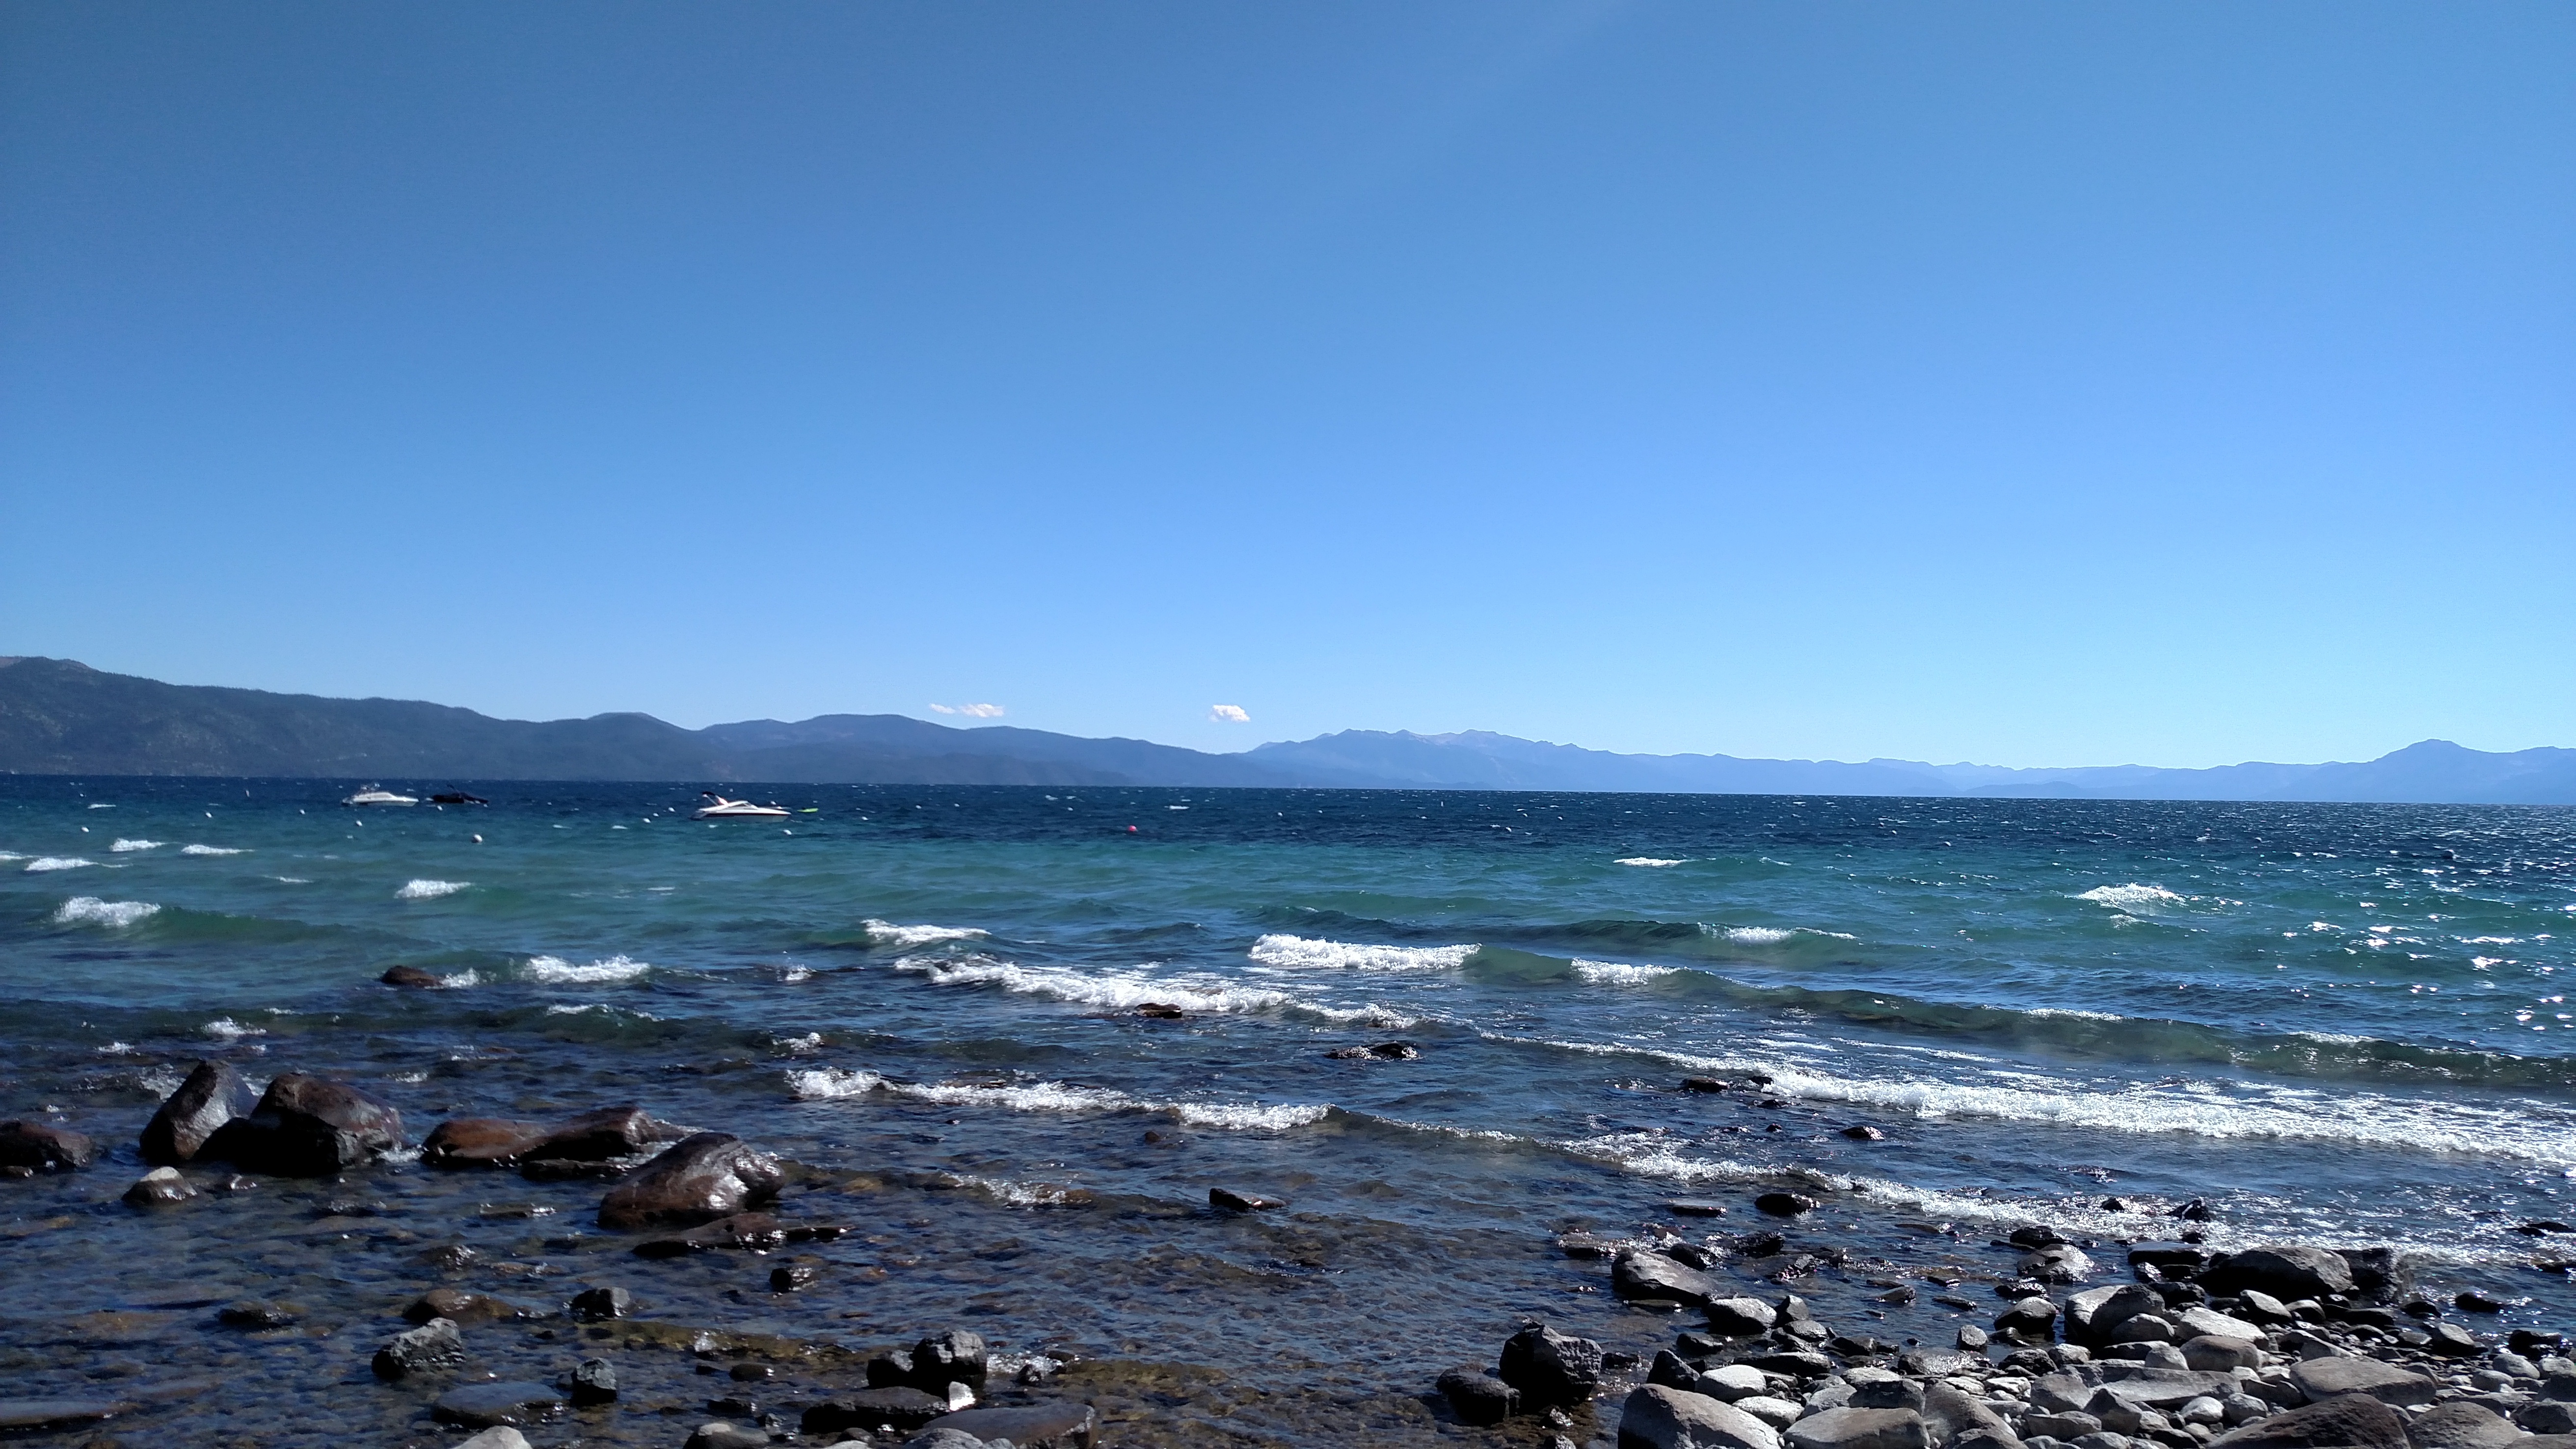
beach, sea, coast, water, rock, ocean, horizon, shore, wave, lake, vacation, cove, bay, body of water, cape, tahoe, wind wave